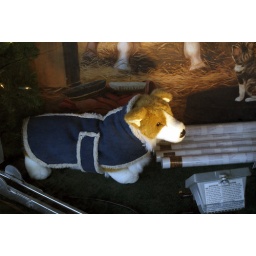
Saw this stuffed dog in the Saddle Shop window today. Reminded me of Clover!